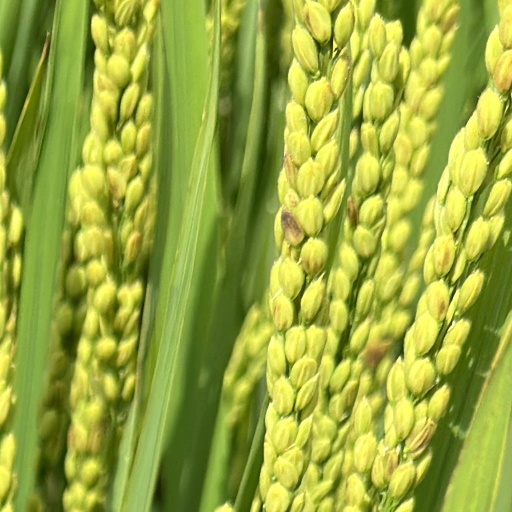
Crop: rice